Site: brandenburg
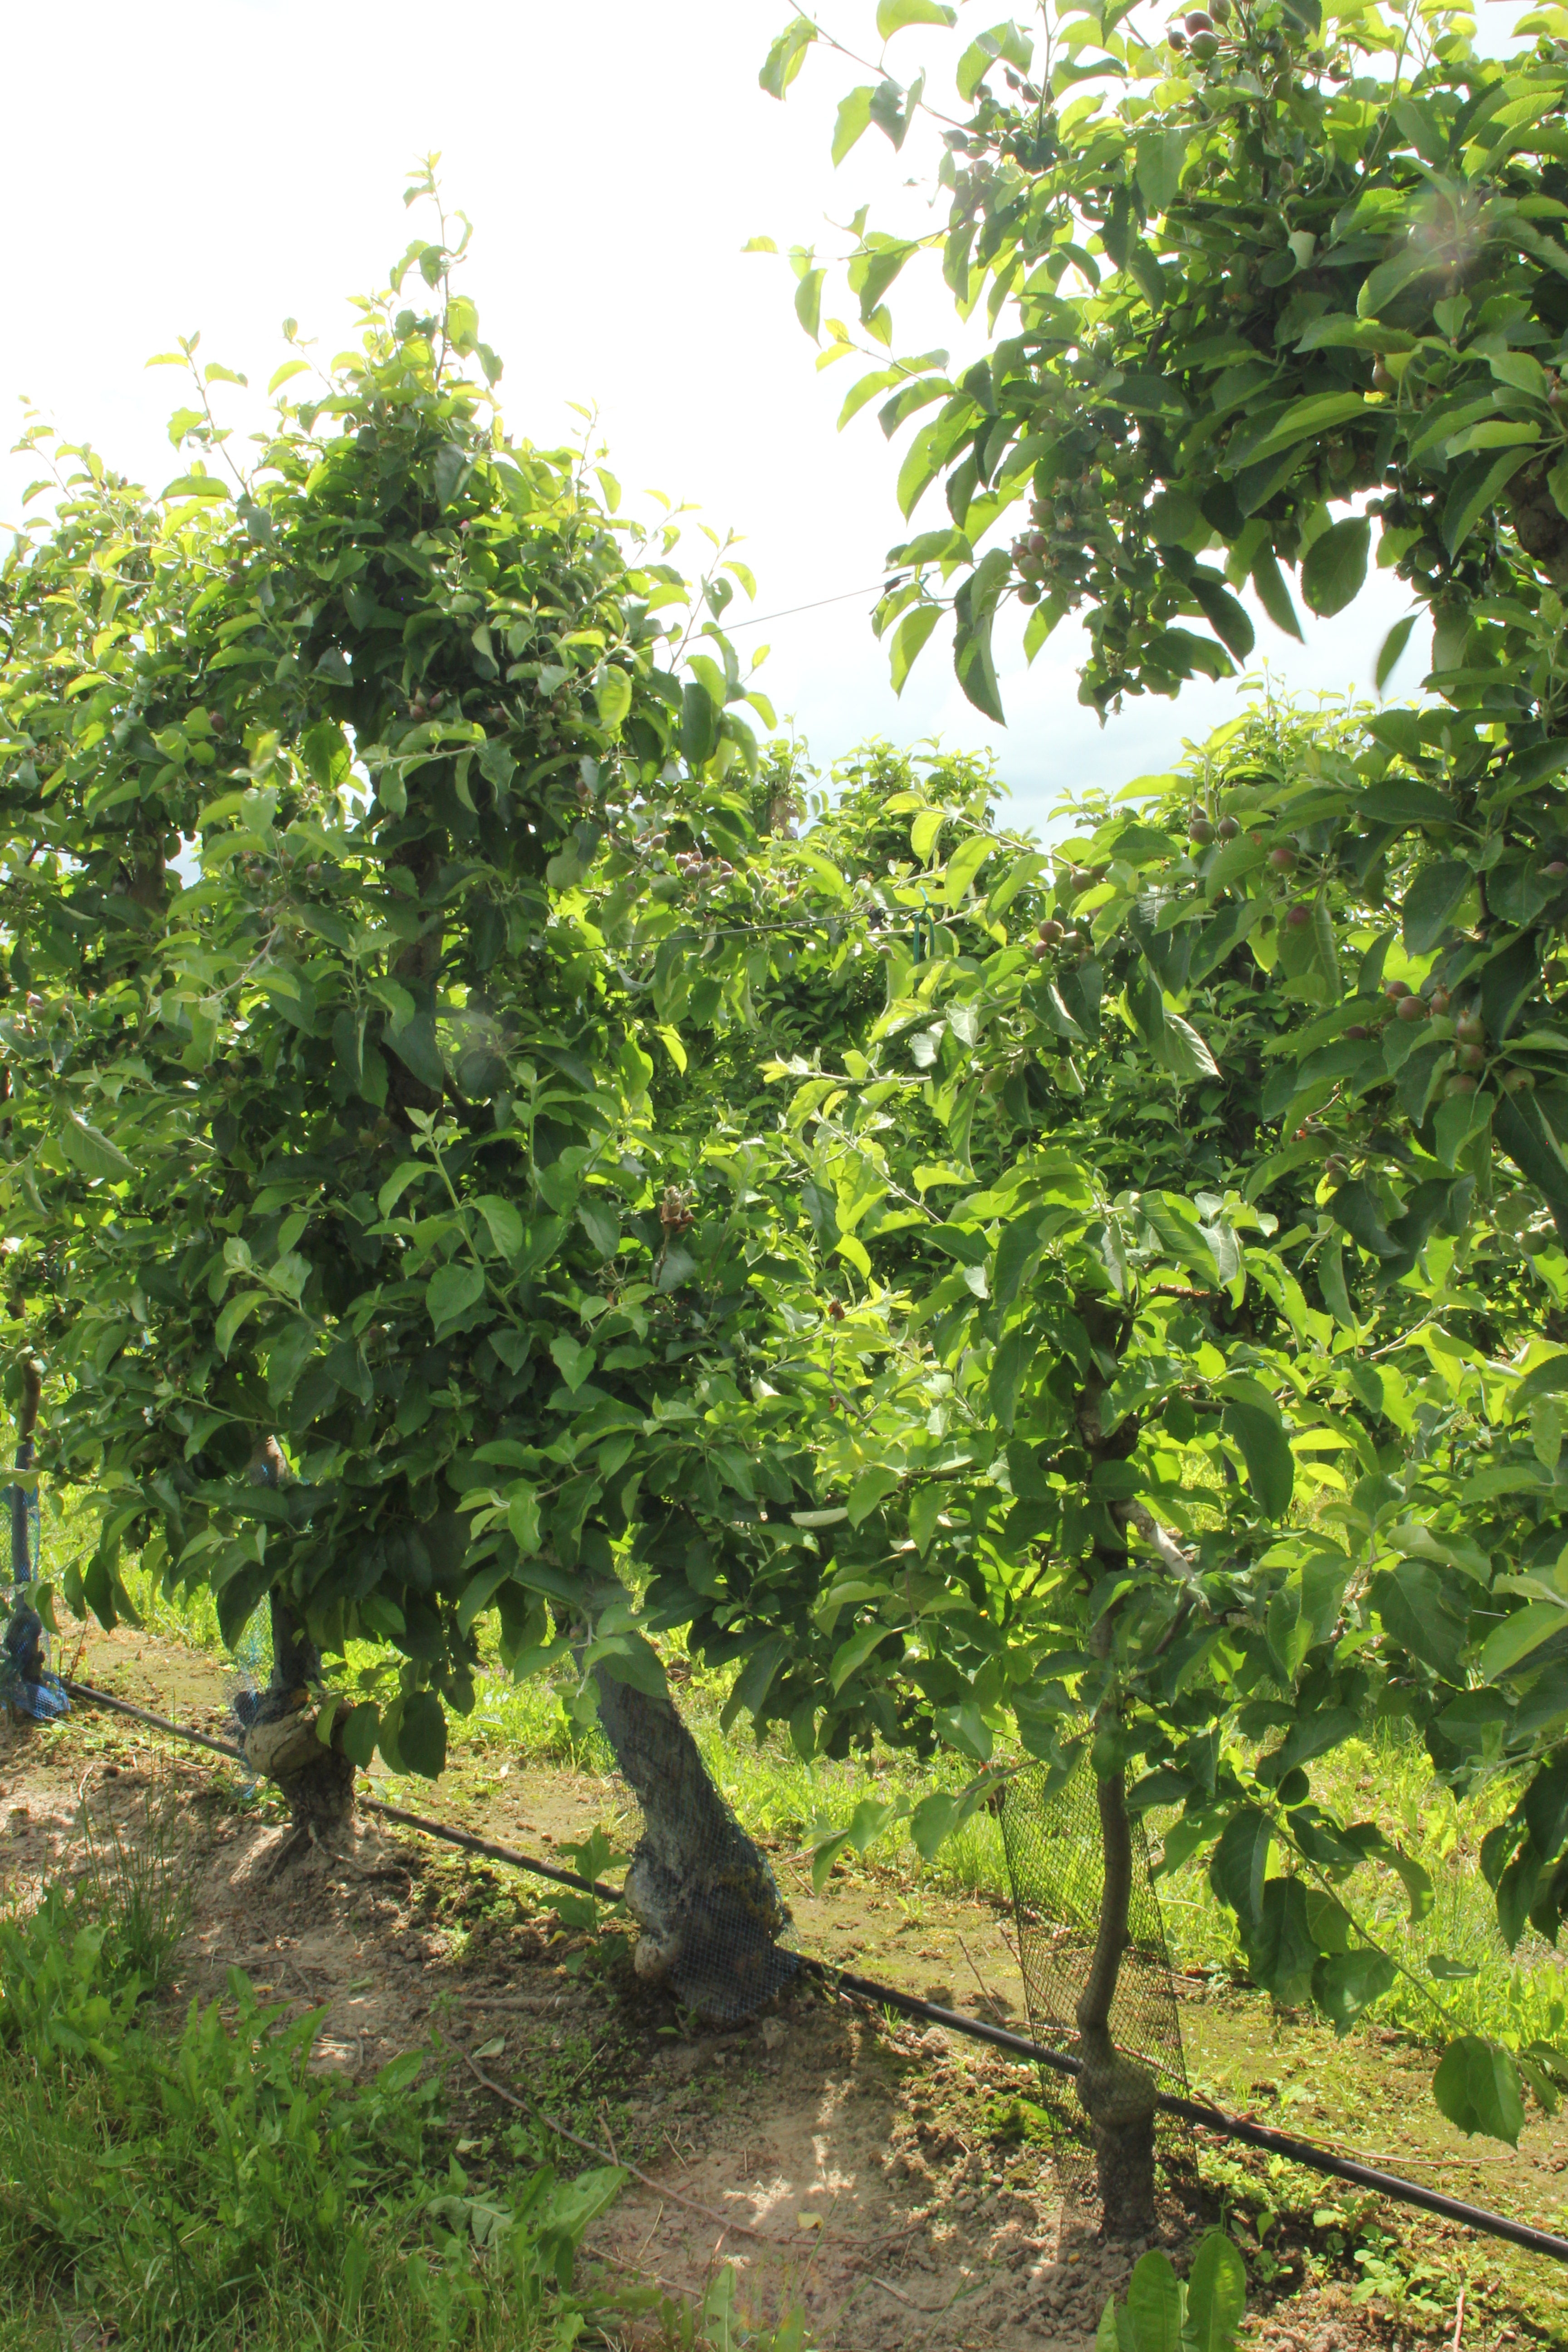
Growth stage (BBCH 72): Development of fruit